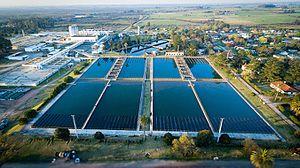
L’épuration des eaux est un ensemble de techniques qui consistent à purifier l'eau soit pour réutiliser ou recycler les eaux usées dans le milieu naturel, soit pour transformer les eaux naturelles en eau potable.